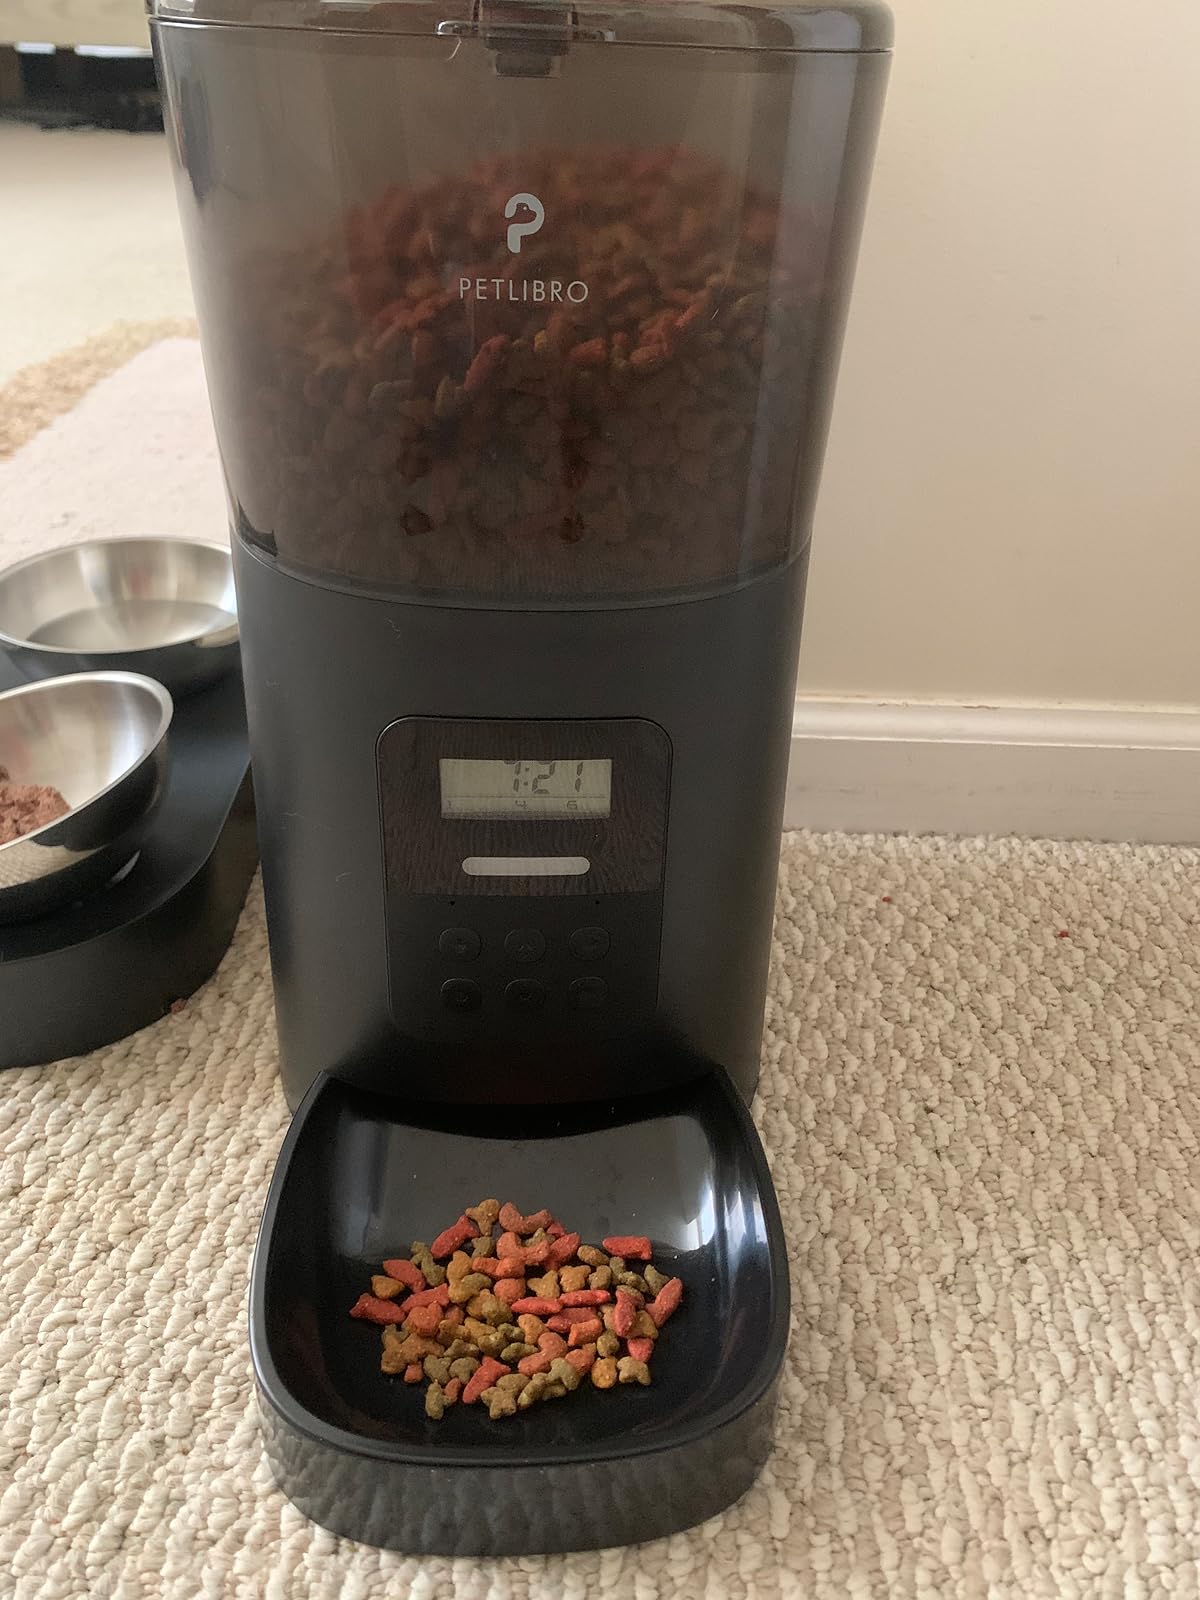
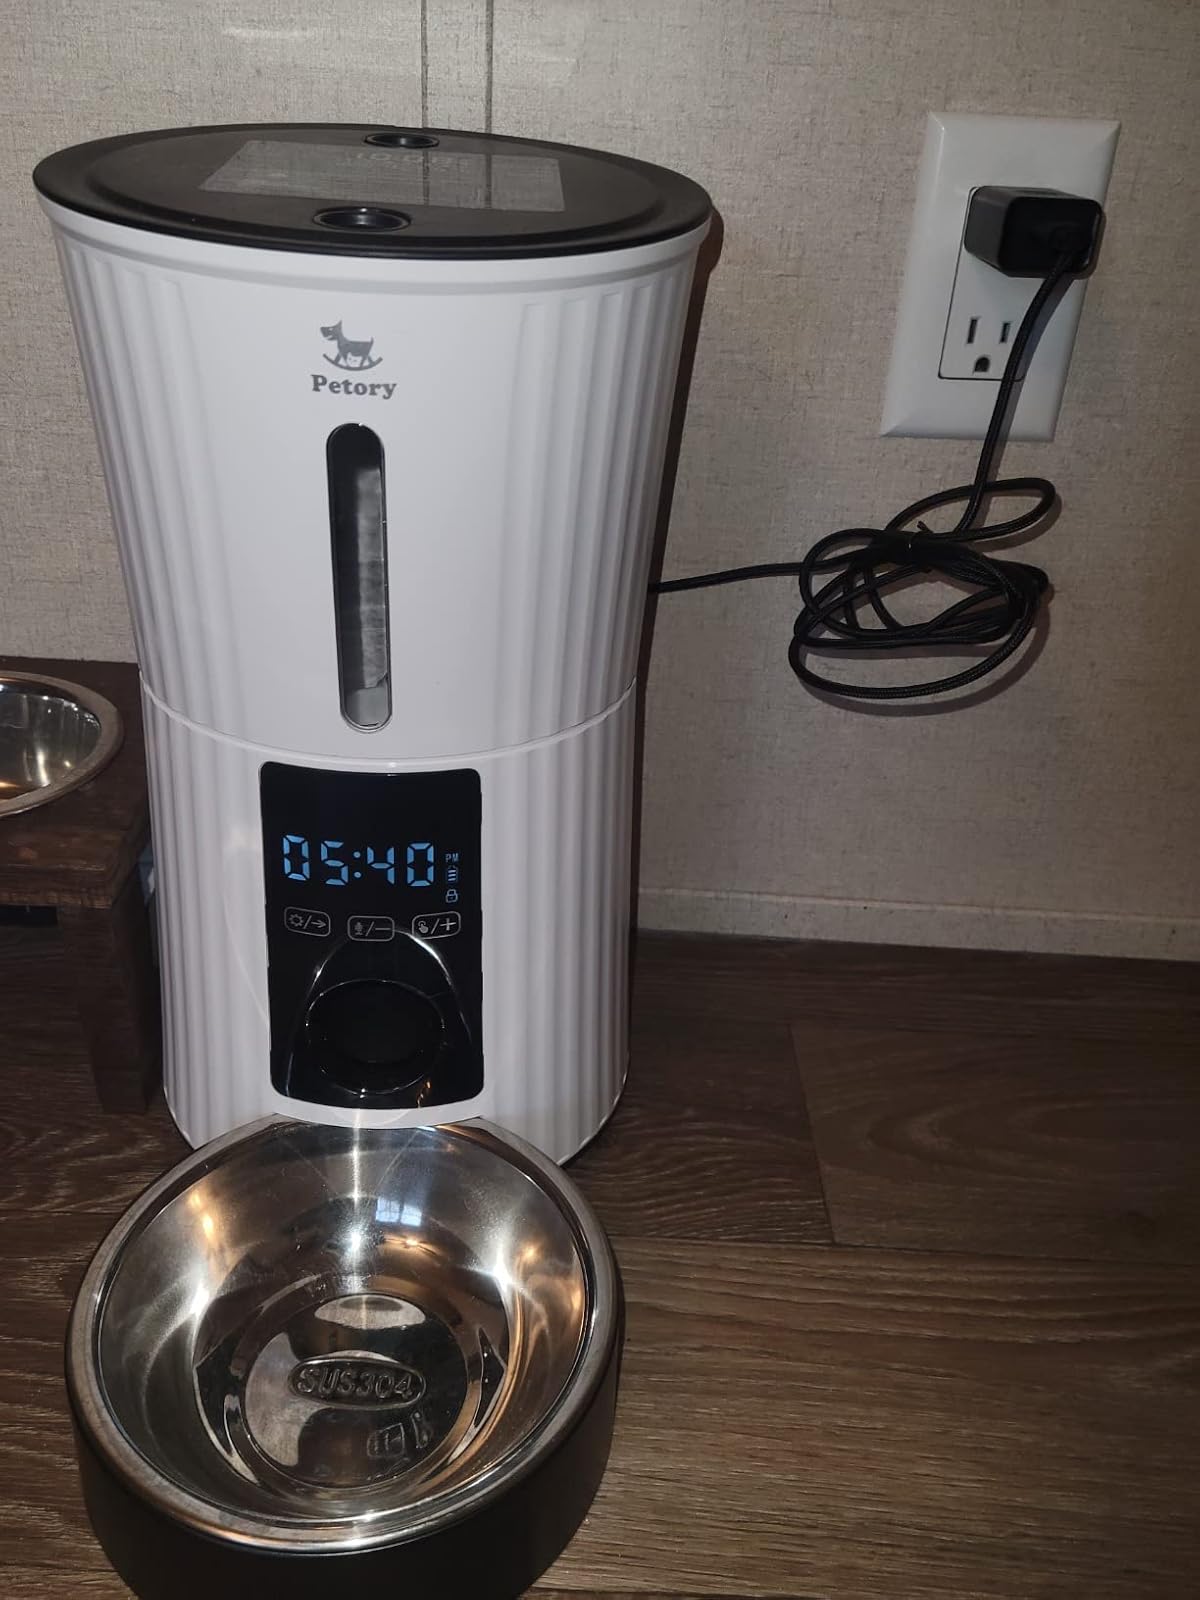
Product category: items_feeder
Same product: no